Neolttwigi

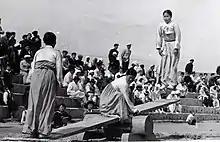
Women playing in Hamhung, North Korea (1958)

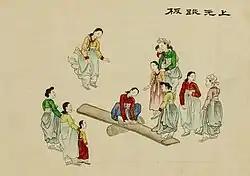
19th century genre painting

' or ' is a traditional game of Korea typically played by women and girls on traditional holidays such as Korean New Year, Chuseok, and Dano.